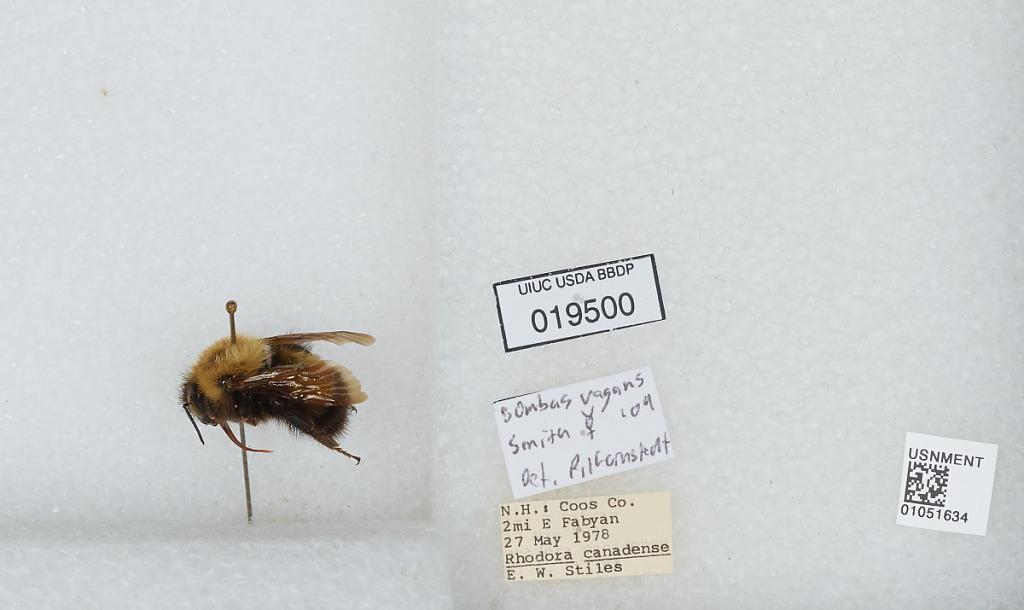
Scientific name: Bombus sp.
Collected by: E. Stiles
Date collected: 1978-5-27
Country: United States
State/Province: New Hampshire
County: Coos
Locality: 2 miles East of Fabyan
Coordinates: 44.265, -71.4208
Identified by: Karnstedt, P.